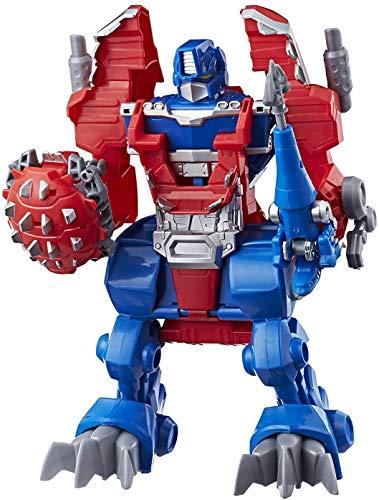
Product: Playskool Heroes Transformers Rescue Bots Knight Watch Optimus Prime
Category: Toys & Games | Toy Figures & Playsets
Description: Includes Knight Watch Optimus Prime figure, Scale the Shield Bot and Lance the Raptor Bot Mini Con figures.
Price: $26.99
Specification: ProductDimensions:3.2x12.5x11inches|ItemWeight:1pounds|ShippingWeight:1.55pounds(Viewshippingratesandpolicies)|DomesticShipping:ItemcanbeshippedwithinU.S.|InternationalShipping:ThisitemcanbeshippedtoselectcountriesoutsideoftheU.S.LearnMore|ASIN:B071G3F1CL|Itemmodelnumber:E0158|Manufacturerrecommendedage:36months-7years